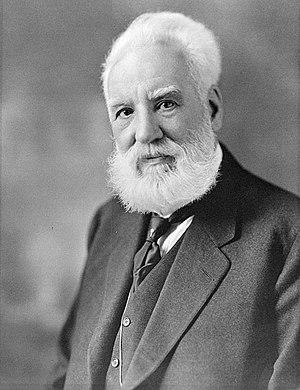
Portrait de Alexander Graham Bell
Les télécommunications sont définies comme la transmission à distance d’informations avec des moyens à base d'électronique et d'informatique et de transmission filaire, optique ou électromagnétique. Ce terme a un sens plus large que son acception équivalente officielle « communication électronique ». Elles se distinguent ainsi de la poste qui transmet des informations ou des objets sous forme physique.
14 mai : création de l’Académie des sciences d’Autriche.
L'astronome américain Harlow Shapley mesure la distance entre les étoiles à l'aide de spectroscopes.
The Greatest American est un vote public des téléspectateurs basées sur le modèle britannique du 100 Greatest Britons permettant aux citoyens des États-Unis de classer et déterminer les personnalités américaines les plus importantes de l'histoire du pays et de distinguer LA personnalité américaine la plus importante.
Le téléphone électrique est une invention attribuée, selon les sources à Antonio Meucci, à Elisha Gray ou à Alexander Graham Bell en 1876 ; il est conçu pour transmettre la voix à longue distance.
Lorsque les premiers colons anglais sont arrivés à Jamestown en 1607, le continent américain connaissait une faible densité de population depuis plusieurs millénaires, n'étant peuplé que par les Amérindiens. Le territoire américain fut ensuite colonisé à partir du XVIIᵉ siècle par différentes puissances européennes
Alexander Graham Bell, né le 3 mars 1847 à Édimbourg en Écosse et mort le 2 août 1922 à Beinn Bhreagh au Canada, est un scientifique, un ingénieur et un inventeur scotto-canadien, naturalisé américain en 1882, qui est surtout connu pour l'invention du téléphone, pour laquelle l'antériorité d'Antonio Meucci a depuis été officiellement reconnue le 11 juin 2002 par la Chambre des représentants des États-Unis. Il a été lauréat de la médaille Hughes en 1913.